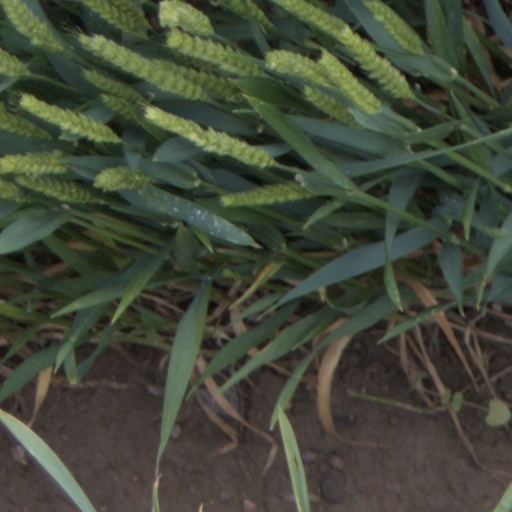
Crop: wheat